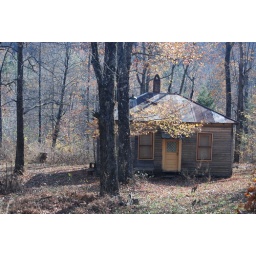
Old house in the mulberry river valley